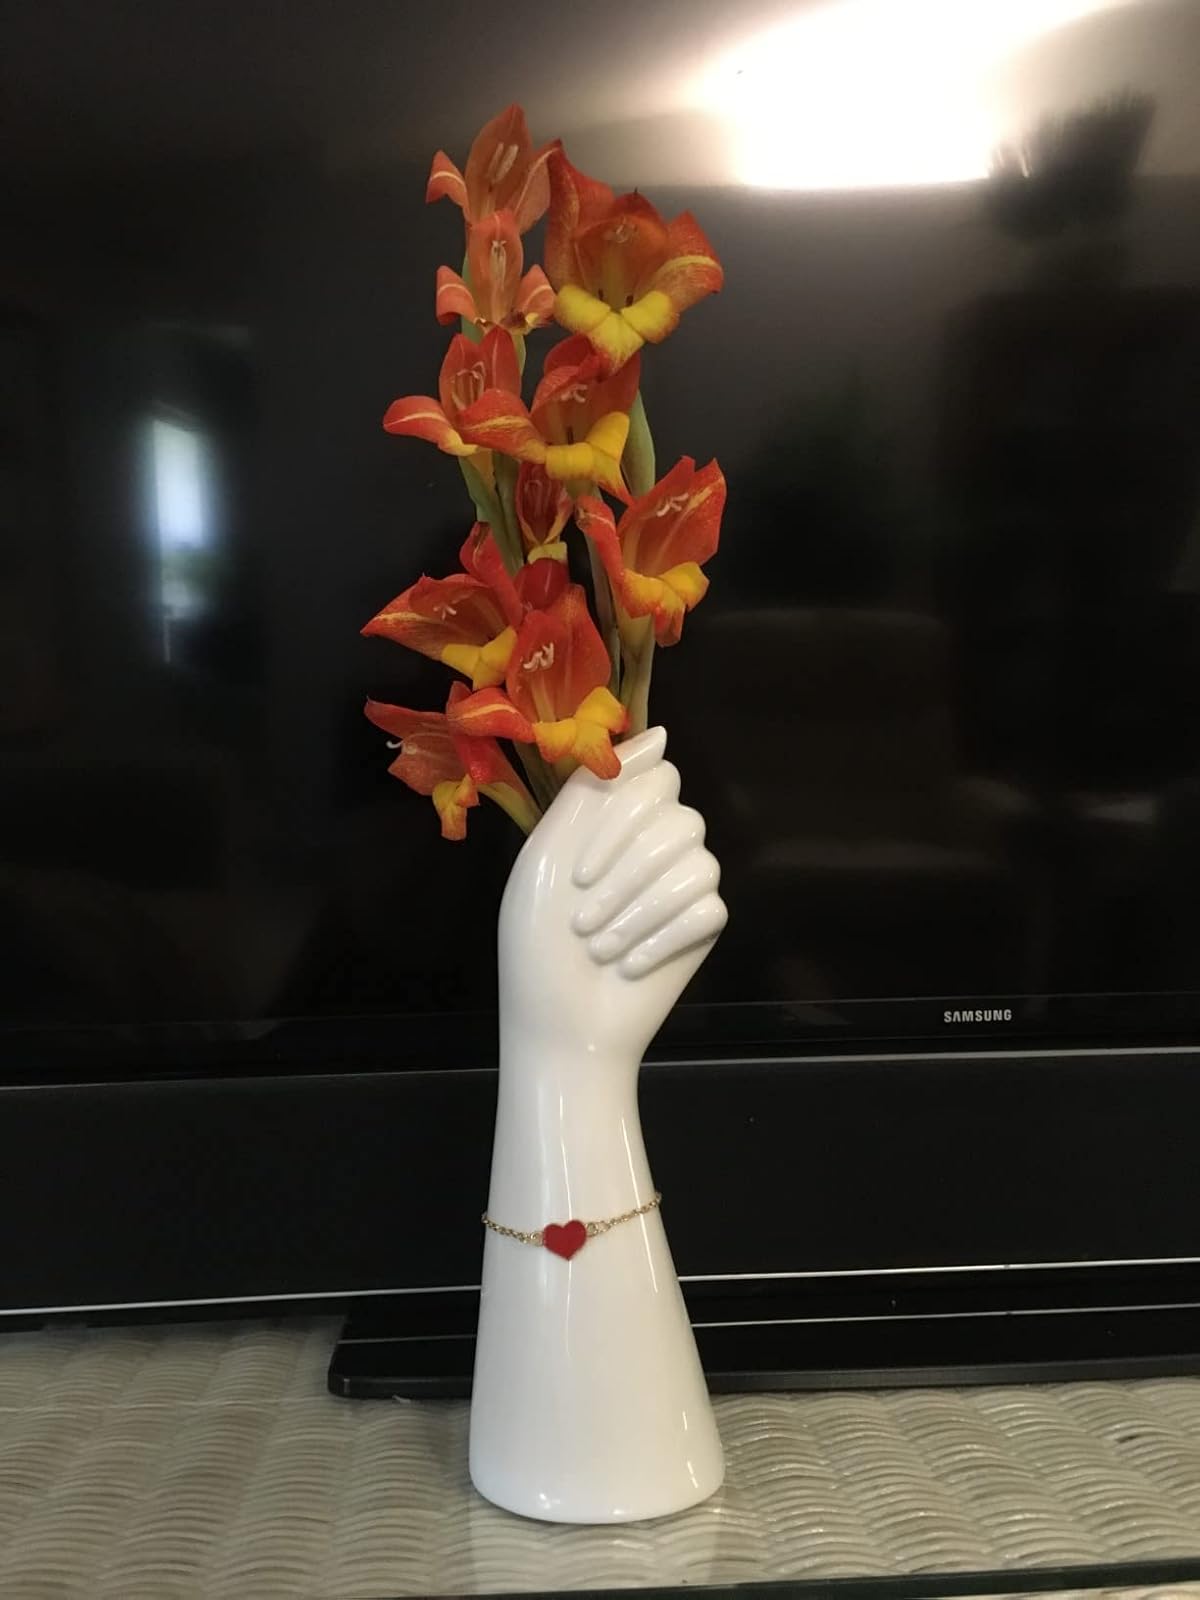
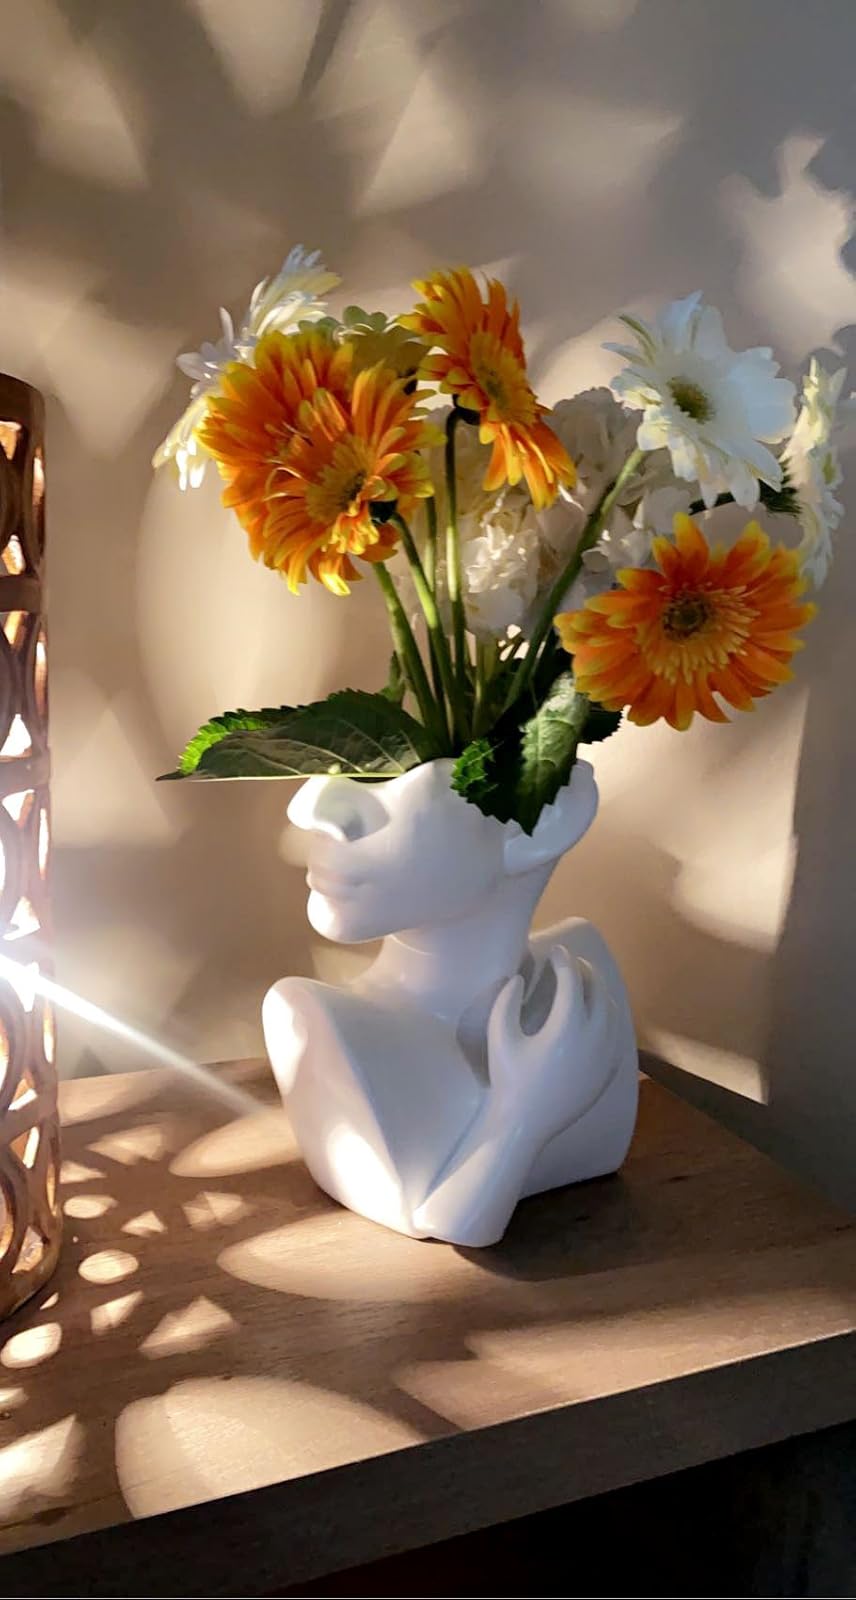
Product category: vase
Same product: no